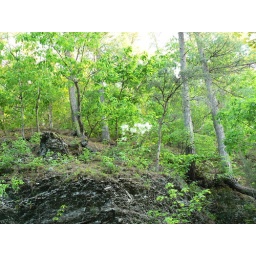
Vegetation grew on top on the rock face near the creek.